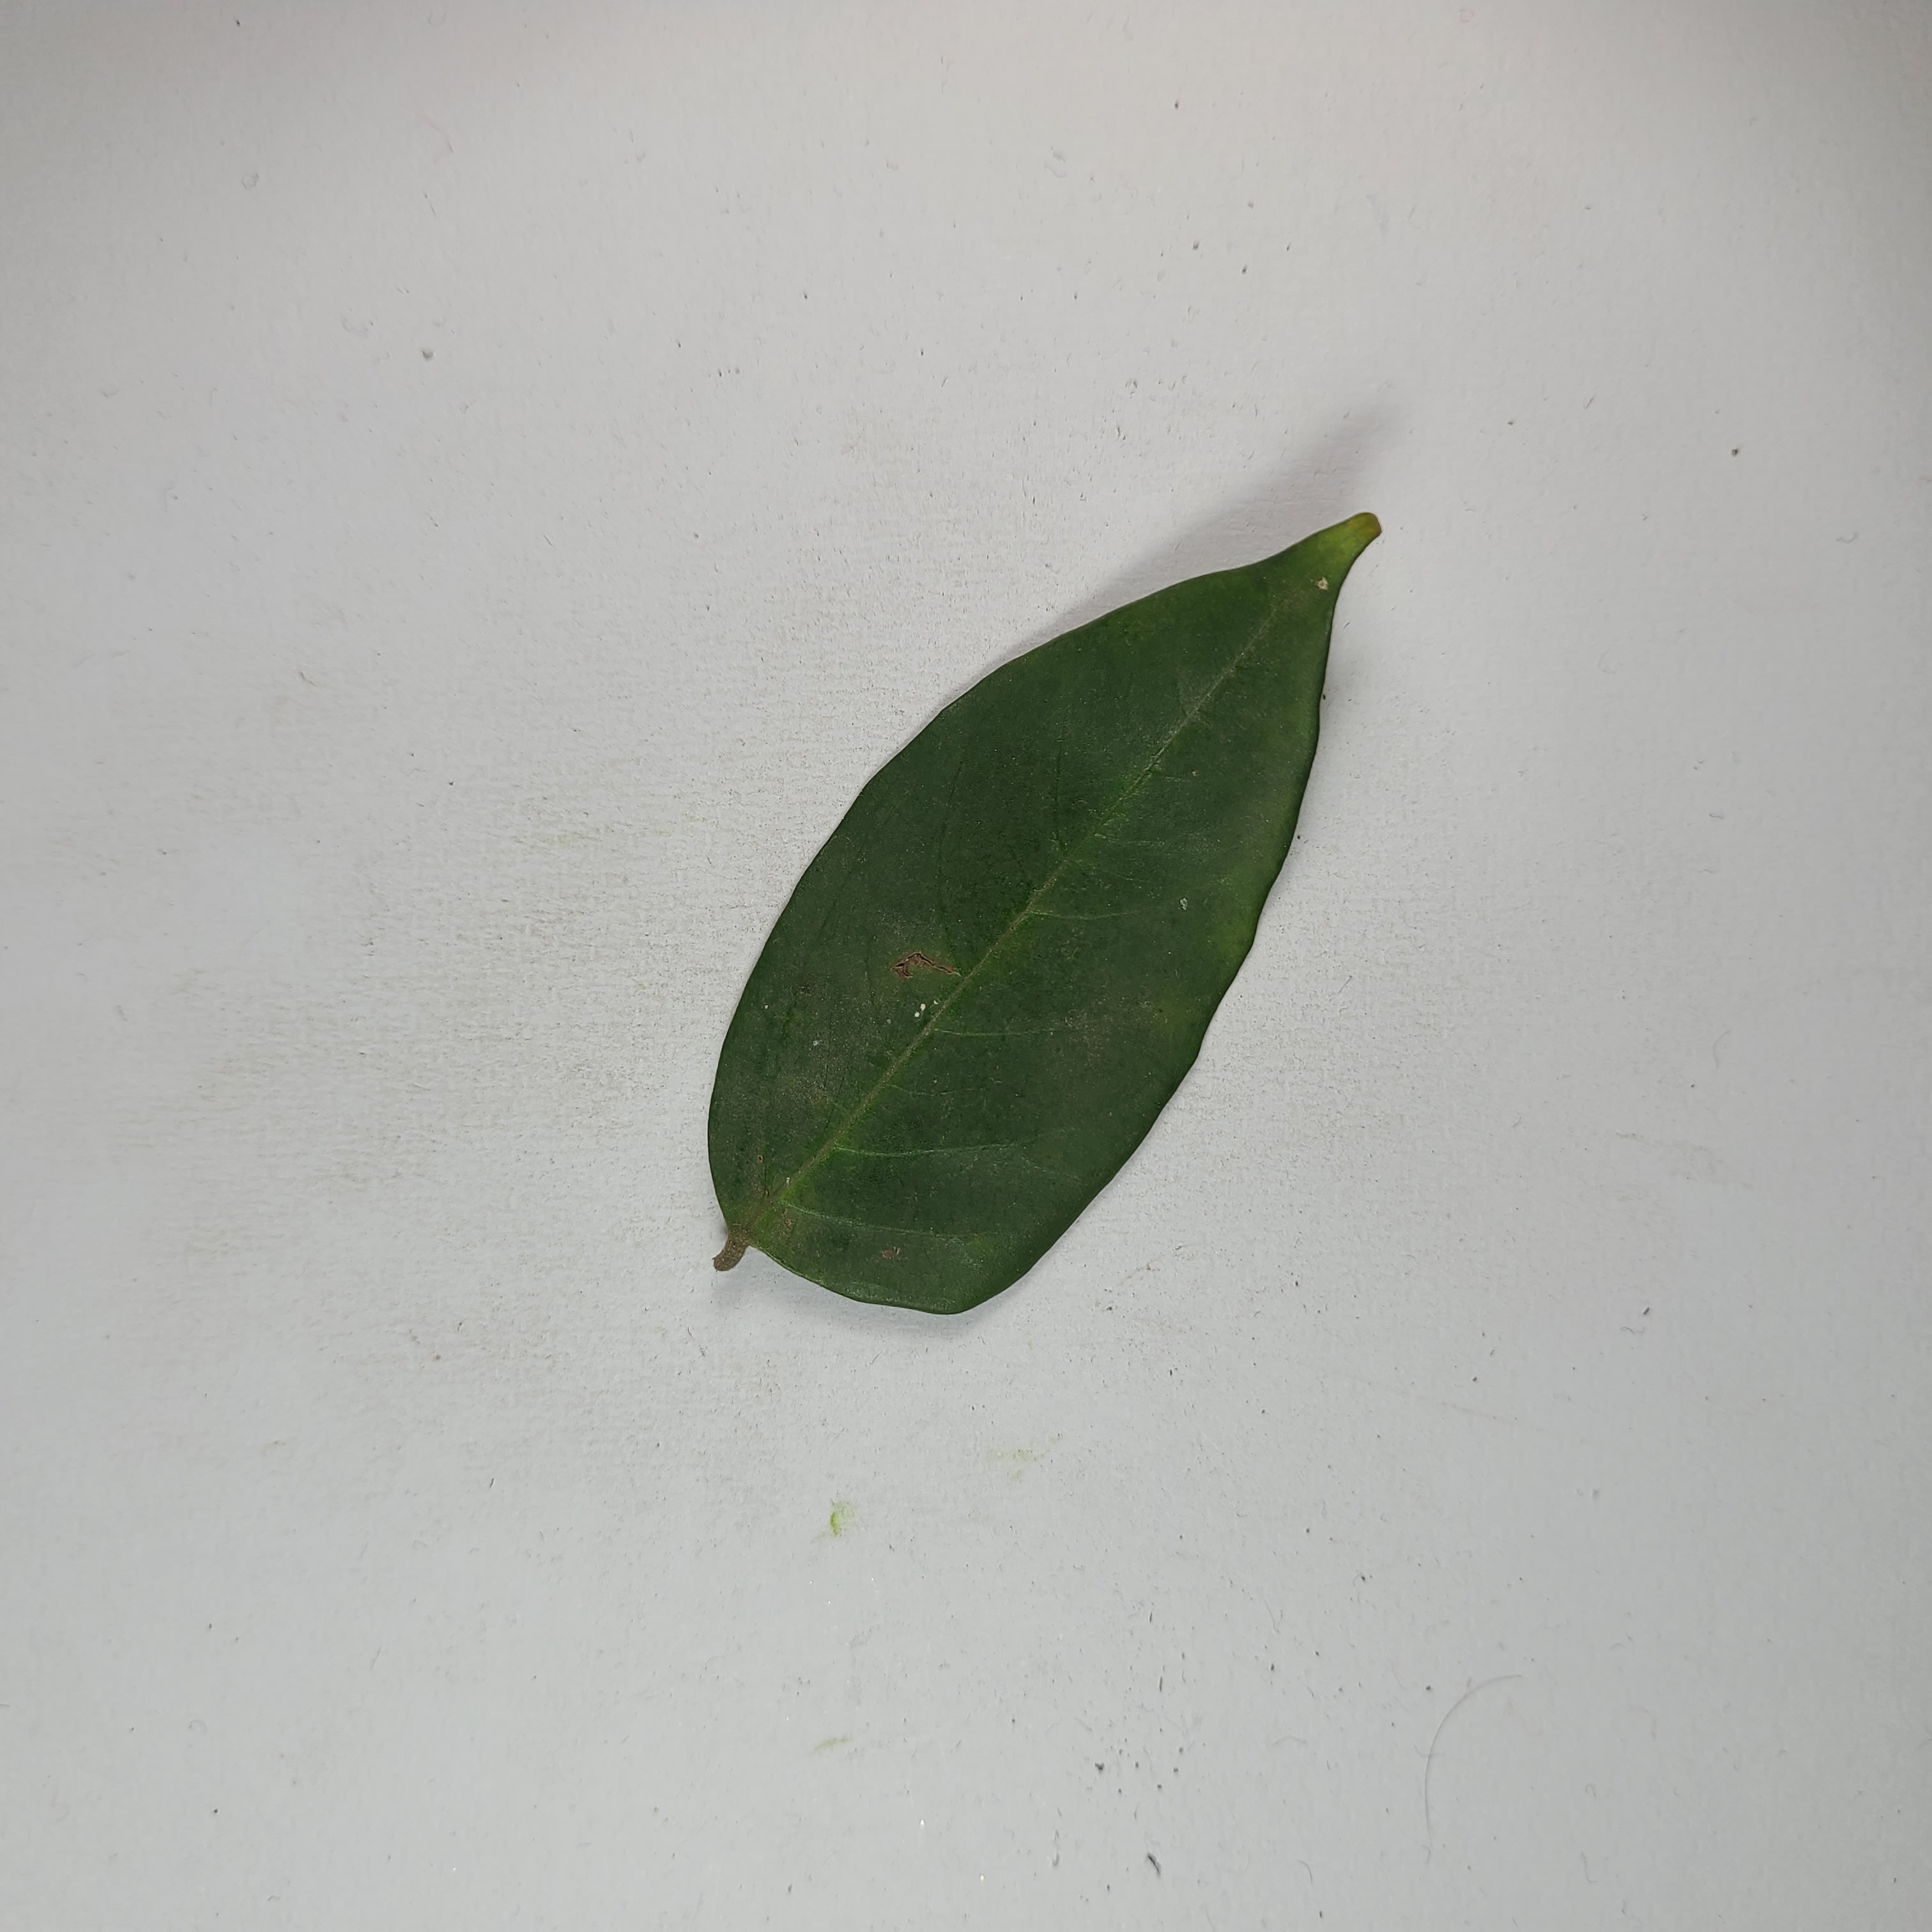
Label: Healthy Leaves